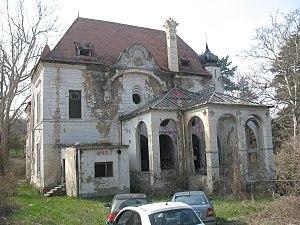
Le château Spitzer est situé à Beočin, dans la province de Voïvodine et dans le district de Bačka méridionale, en Serbie. Il est inscrit sur la liste des monuments culturels protégés de la République de Serbie.